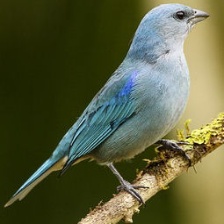
Species: AZURE TANAGER
Scientific name: THRAUPIS CYANOPTERA